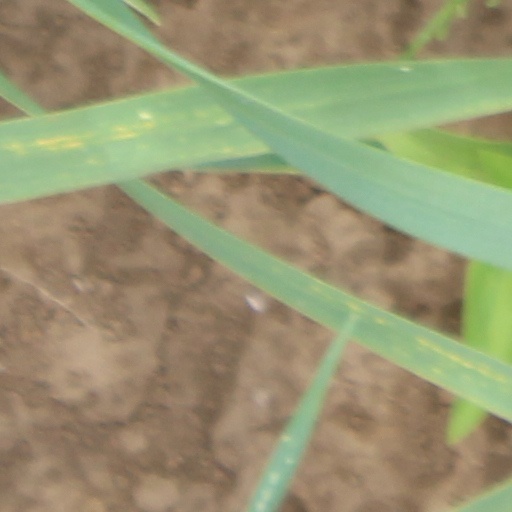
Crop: wheat